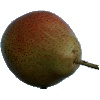
Label: Pear Forelle 1